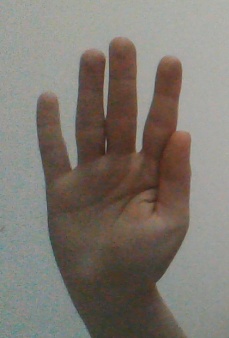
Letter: sheen